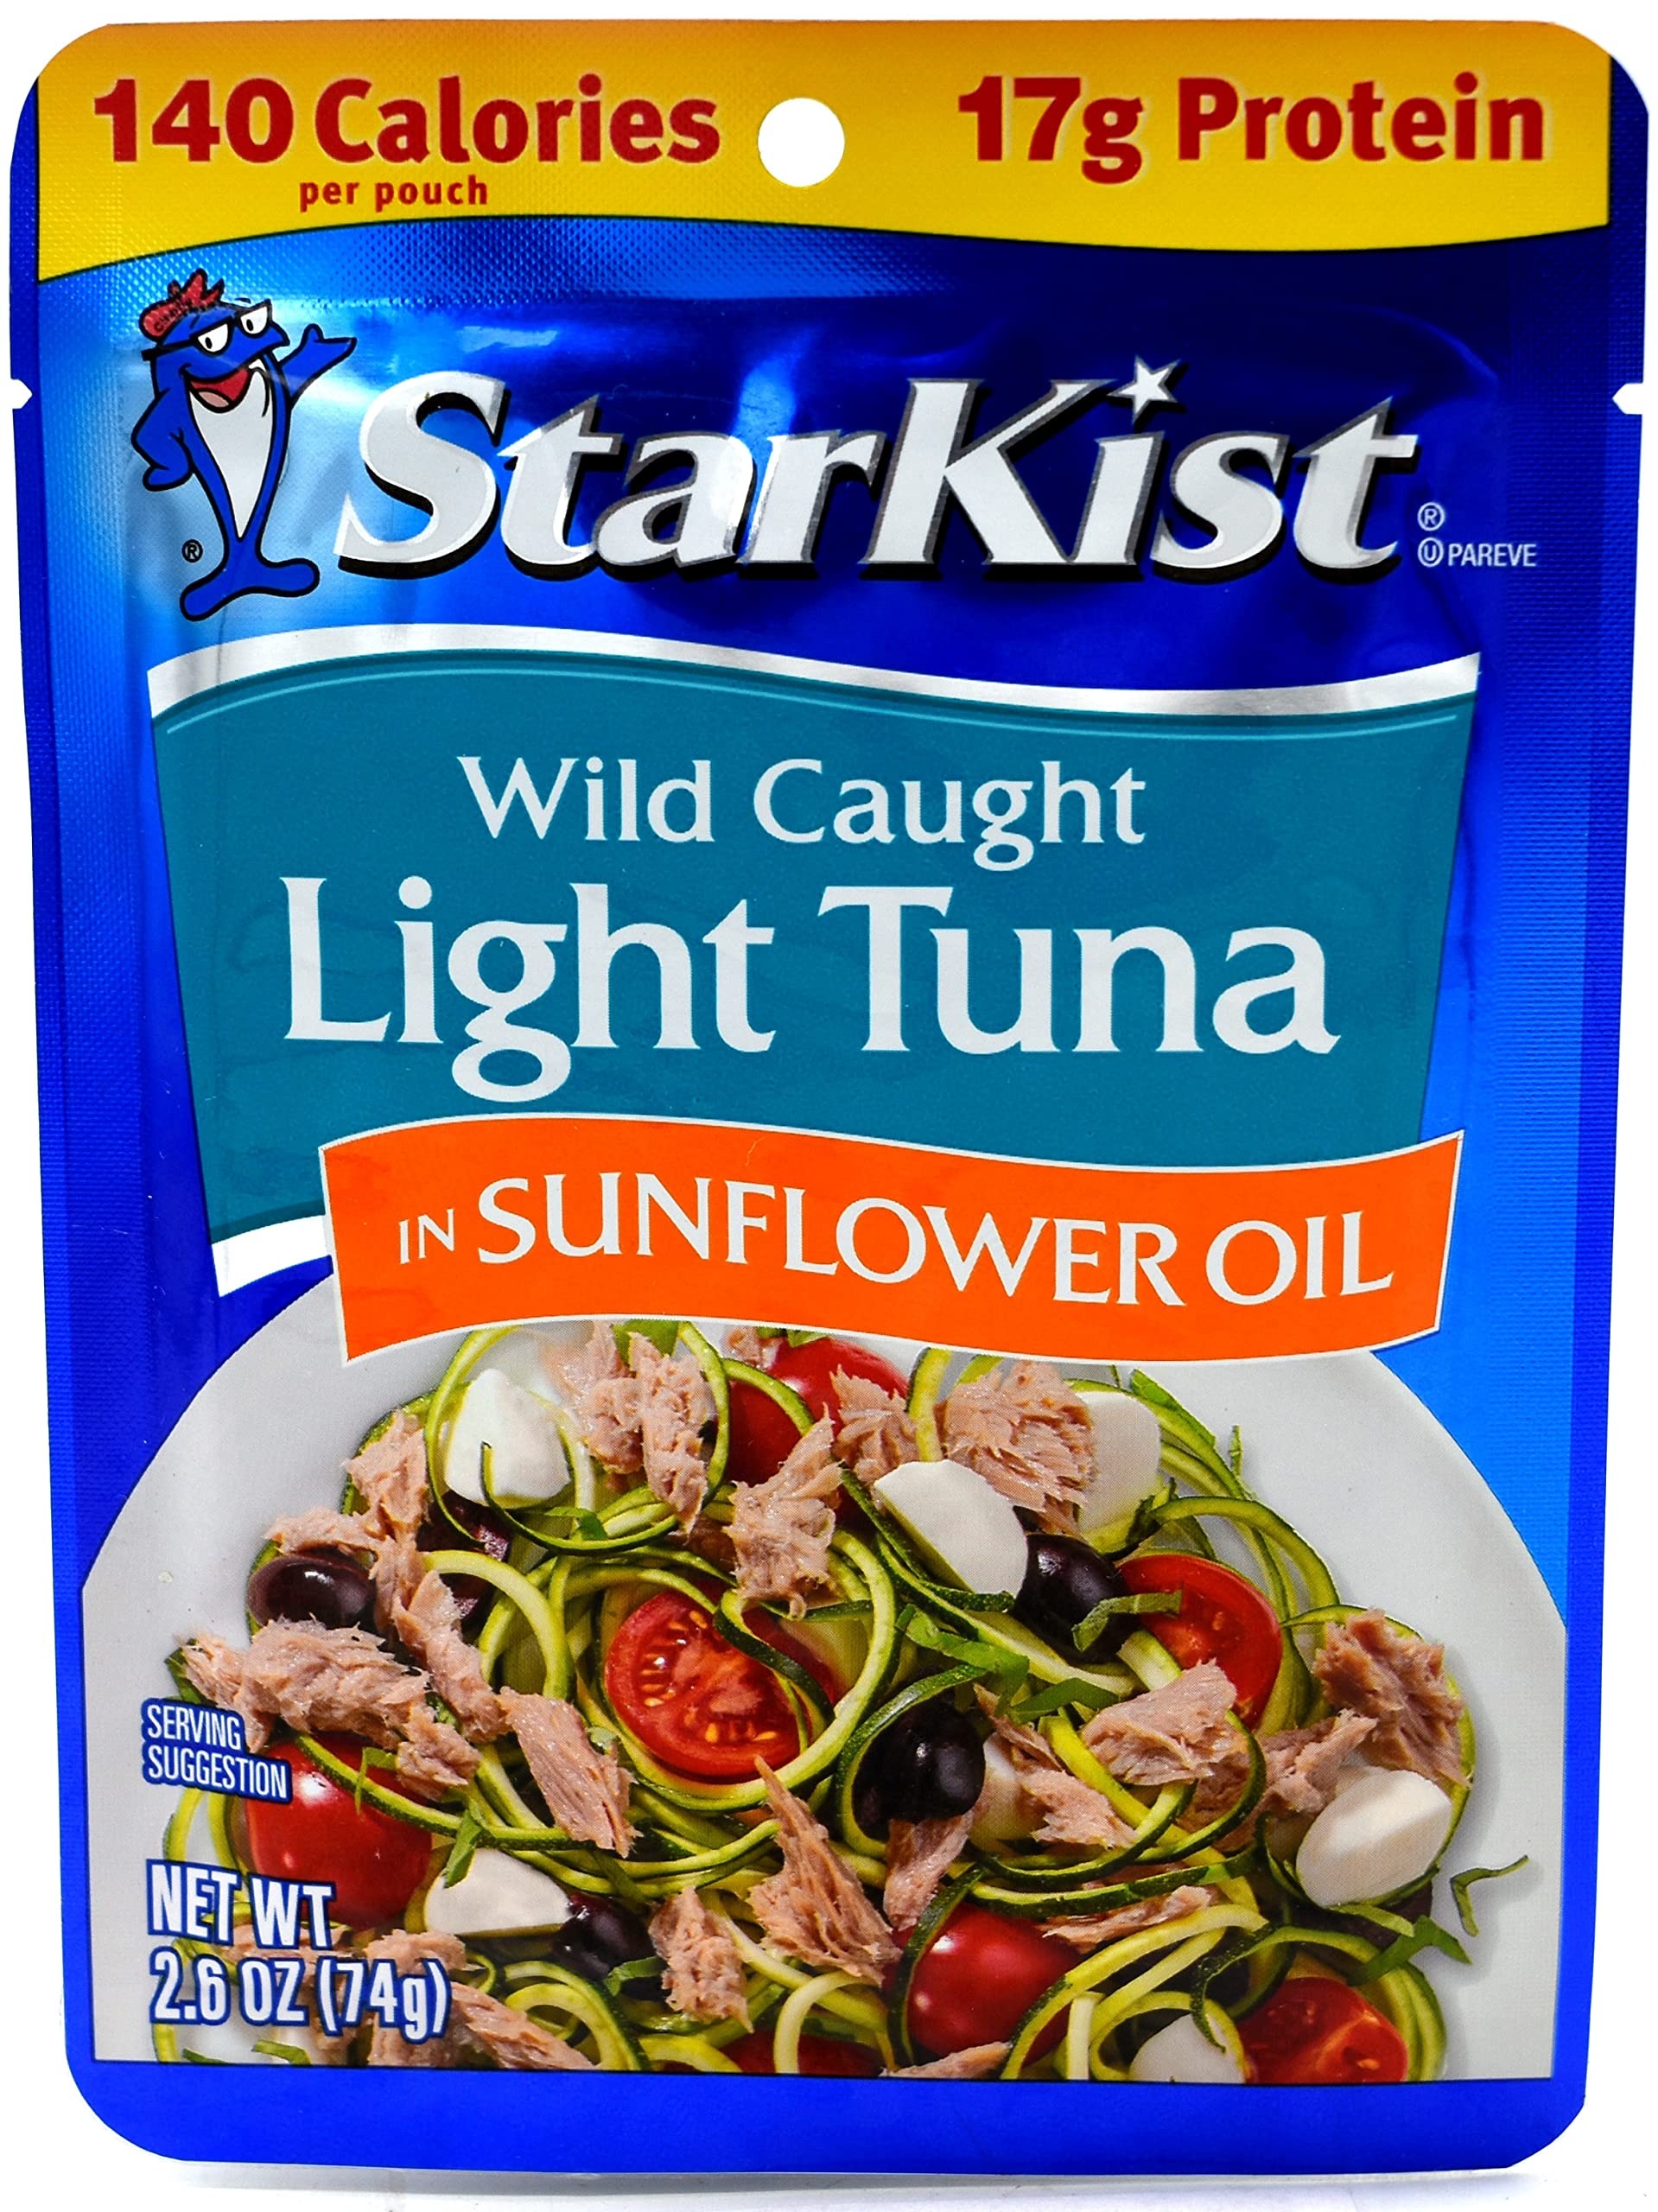
Item Name: Starkist Chunk Light Tuna In Sunflower Oil, 2.6-Ounce Pouch (Pack of 25)
Bullet Point 1: Hand Packed Tuna with Delicately Flavored Sunflower Oil in a No Drain Flavor Fresh Pouch
Bullet Point 2: An Excellent Choice for People Who Prefer Tuna Packed in Oil, but are Concerned about Their Health
Bullet Point 3: High in Omega-3’s, Contains 250mg Per Serving of EPA and DHA Combined, which is 156% of the 160mg Daily Value for a Combination of EPA and DHA
Bullet Point 4: Same Premium Tuna as Found in StarKist Chunk Light Tuna in Water
Bullet Point 5: Perfect on a Salad, in a Sandwich, Right Out of the Pouch or Used as a Substitute for Beef or Chicken in Your Favorite Recipes.
Product Description: Hand packed with delicately flavored Sunflower oil. These select cuts of tuna in the StarKist Flavor Fresh Pouch are an excellent choice for people who prefer tuna packed in oil, but are concerned about their health. It has the same premium tuna as our Chunk Light Tuna in Water. It is tuna you can really tear into because it’s no drain. Perfect on a salad, in a sandwich, right out of the pouch or used as a substitute for beef or chicken in your favorite recipes. This StarKist Chunk Light Tuna in Sunflower Oil contains 250mg per serving of EPA and DHA combined, which is 156% of the 160mg Daily Value for a combination of EPA and DHA.
Value: nan
Unit: None

Price: 1.08